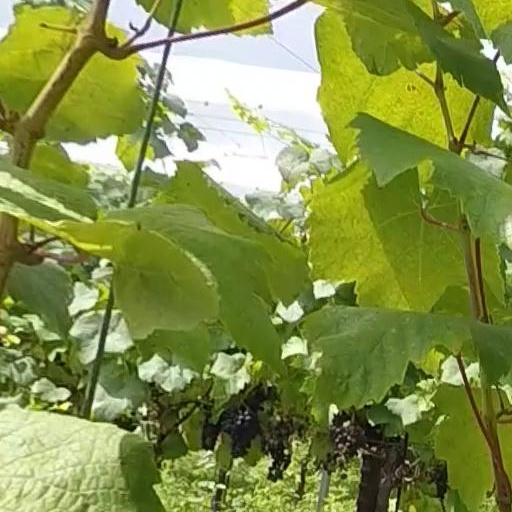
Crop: grape